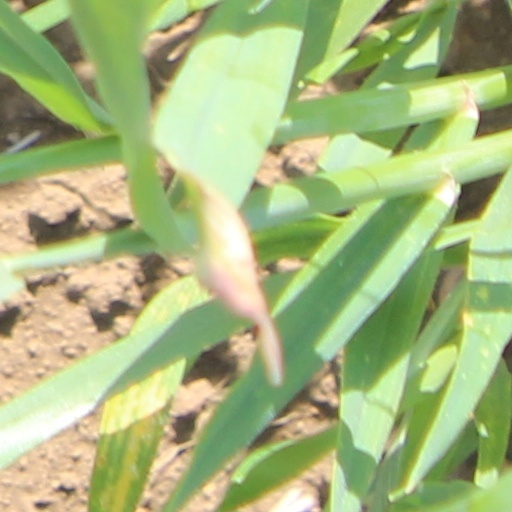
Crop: wheat